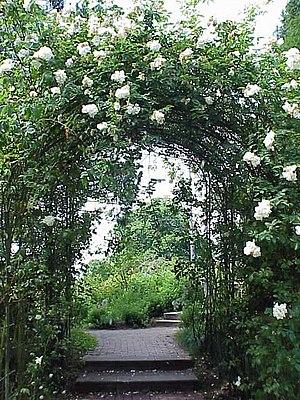
Les rosiers grimpants constituent un ensemble d'espèces de rosiers qui possèdent des tiges sarmenteuses, souples et longues de plusieurs mètres, inconnues chez les formes normales dites « en buisson ». Réunis par cette seule caractéristique, ils ne constituent pas une classe homogène de rosiers : on trouve tant différentes espèces botaniques avec un port souvent proche de celui des ronces, que des rosiers dits anciens et aussi des variétés nouvelles de formes « grimpantes ».